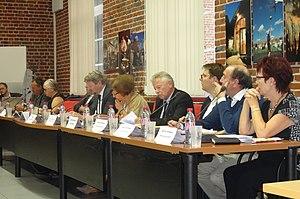
La Communauté de communes Cœur d'Ostrevent est une communauté de communes française, située dans le département du Nord et la région Nord-Pas-de-Calais, arrondissement de Douai. Son nom vient de l'Ostrevent, pays traditionnel du Nord dont le nom signifie "contrée de l'est".